The Assassination (film)

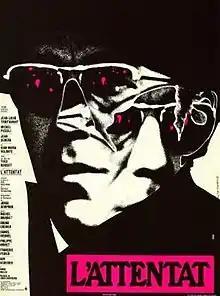
French film poster

The Assassination is a 1972 French-Italian political thriller film directed by Yves Boisset. Starring Jean-Louis Trintignant, Gian Maria Volonté, and Roy Scheider, it was released in the U.S. as The French Conspiracy.